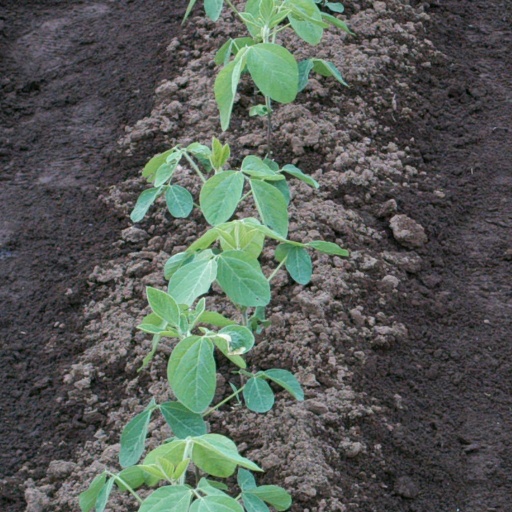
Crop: soybean